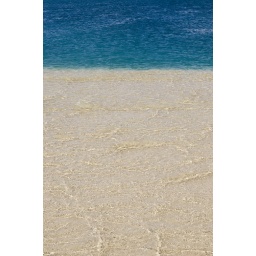
The sand bar drops of to 30ft in about 30in